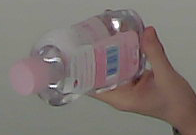
Product: johnson_baby